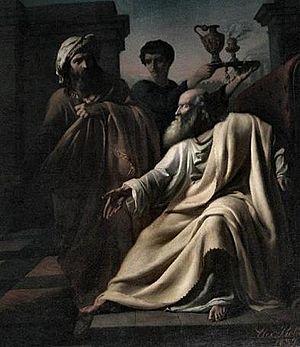
Joseph est un personnage important dans la Bible hébraïque et le Coran. Il relie la chronique d'Abraham, d'Isaac et de Jacob en Canaan à l'histoire ultérieure de la libération des Israélites de l'esclavage en Égypte.
L'église Saint-Martin est un édifice religieux classé datant du XVIᵉ siècle situé à Trazegnies, en Belgique.
Alexandre Nestor Nicolas Robert né à Trazegnies le 27 février 1817 et mort à Saint-Josse-ten-Noode le 13 décembre 1890, est un peintre et portraitiste belge, spécialisé dans les sujets religieux et historiques.